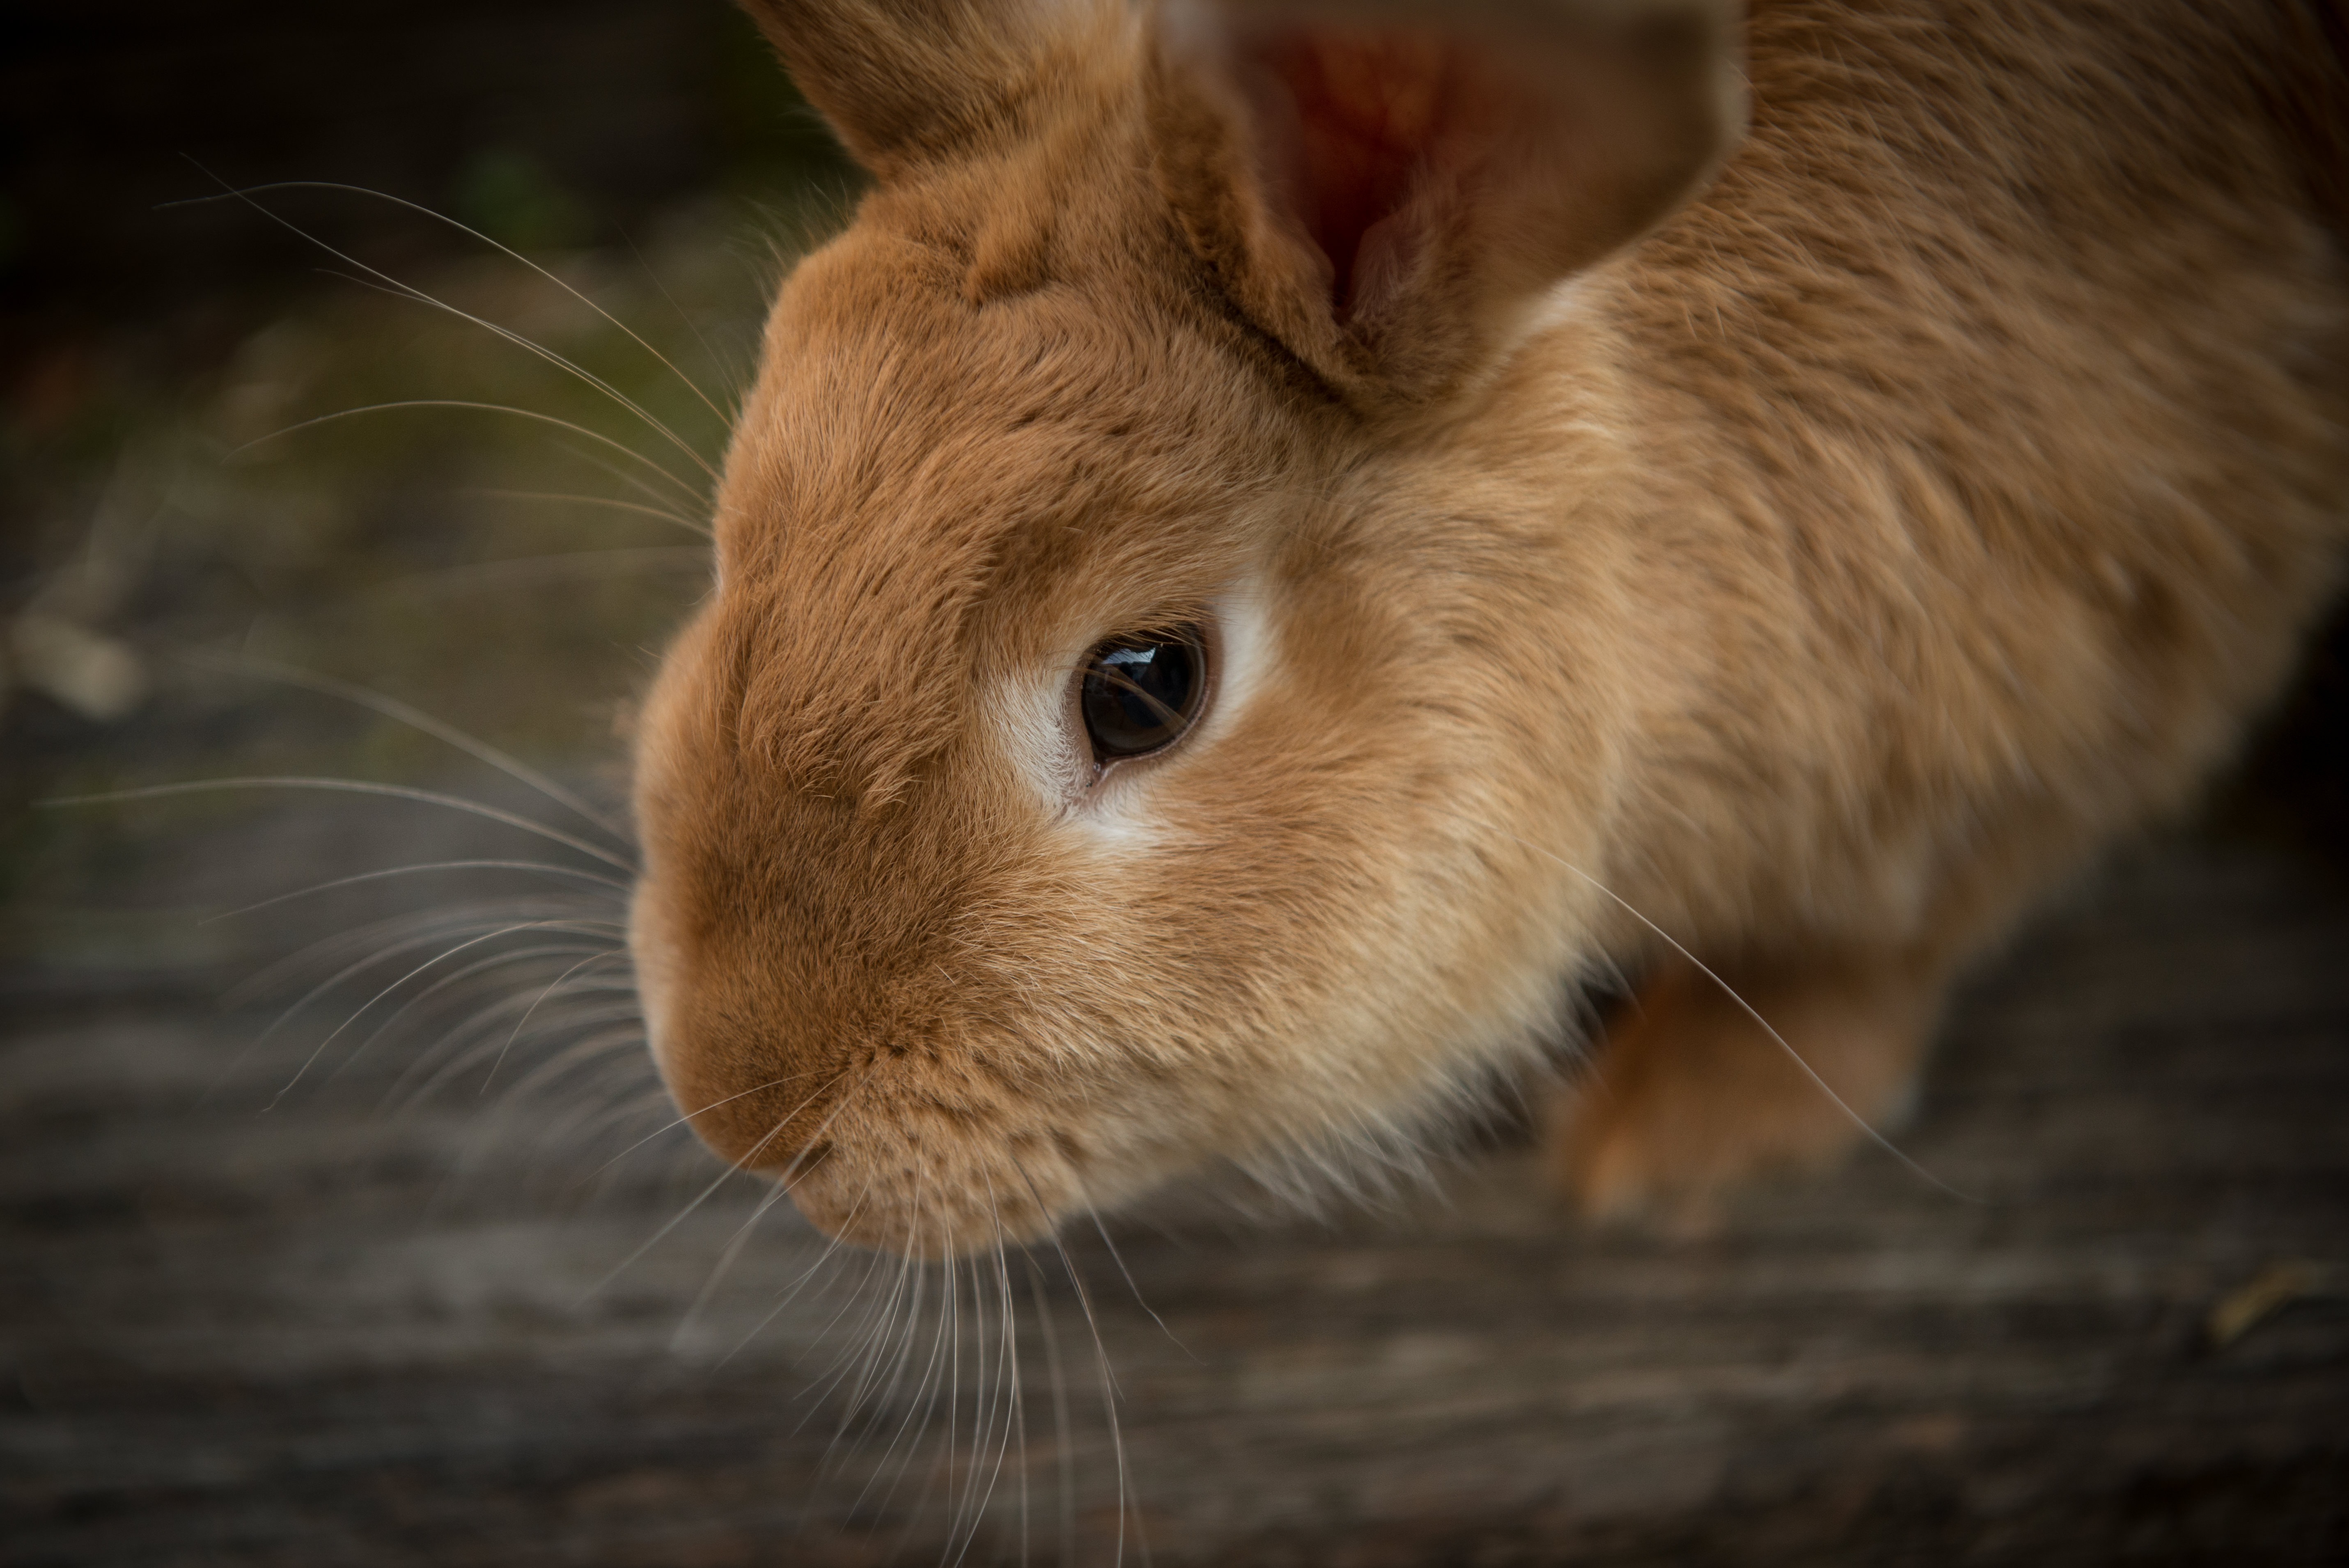
animal, cute, pet, mammal, fauna, rabbit, close up, whiskers, vertebrate, bunny, domestic rabbit, rabits and hares